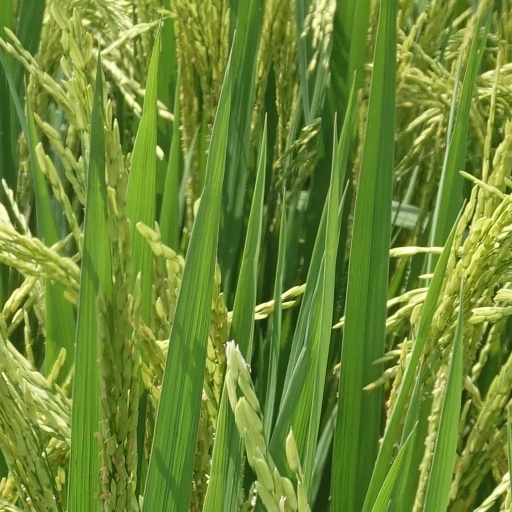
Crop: rice